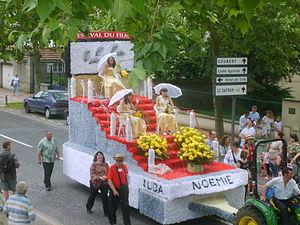
Reine de Brie à la Fête des Roses à Brie-Comte-Robert
Brie-Comte-Robert, nommée localement Brie, est une commune francilienne située à l'ouest du département de Seine-et-Marne. Capitale historique de la Brie française, la commune est située sur la bordure du plateau de la Brie.